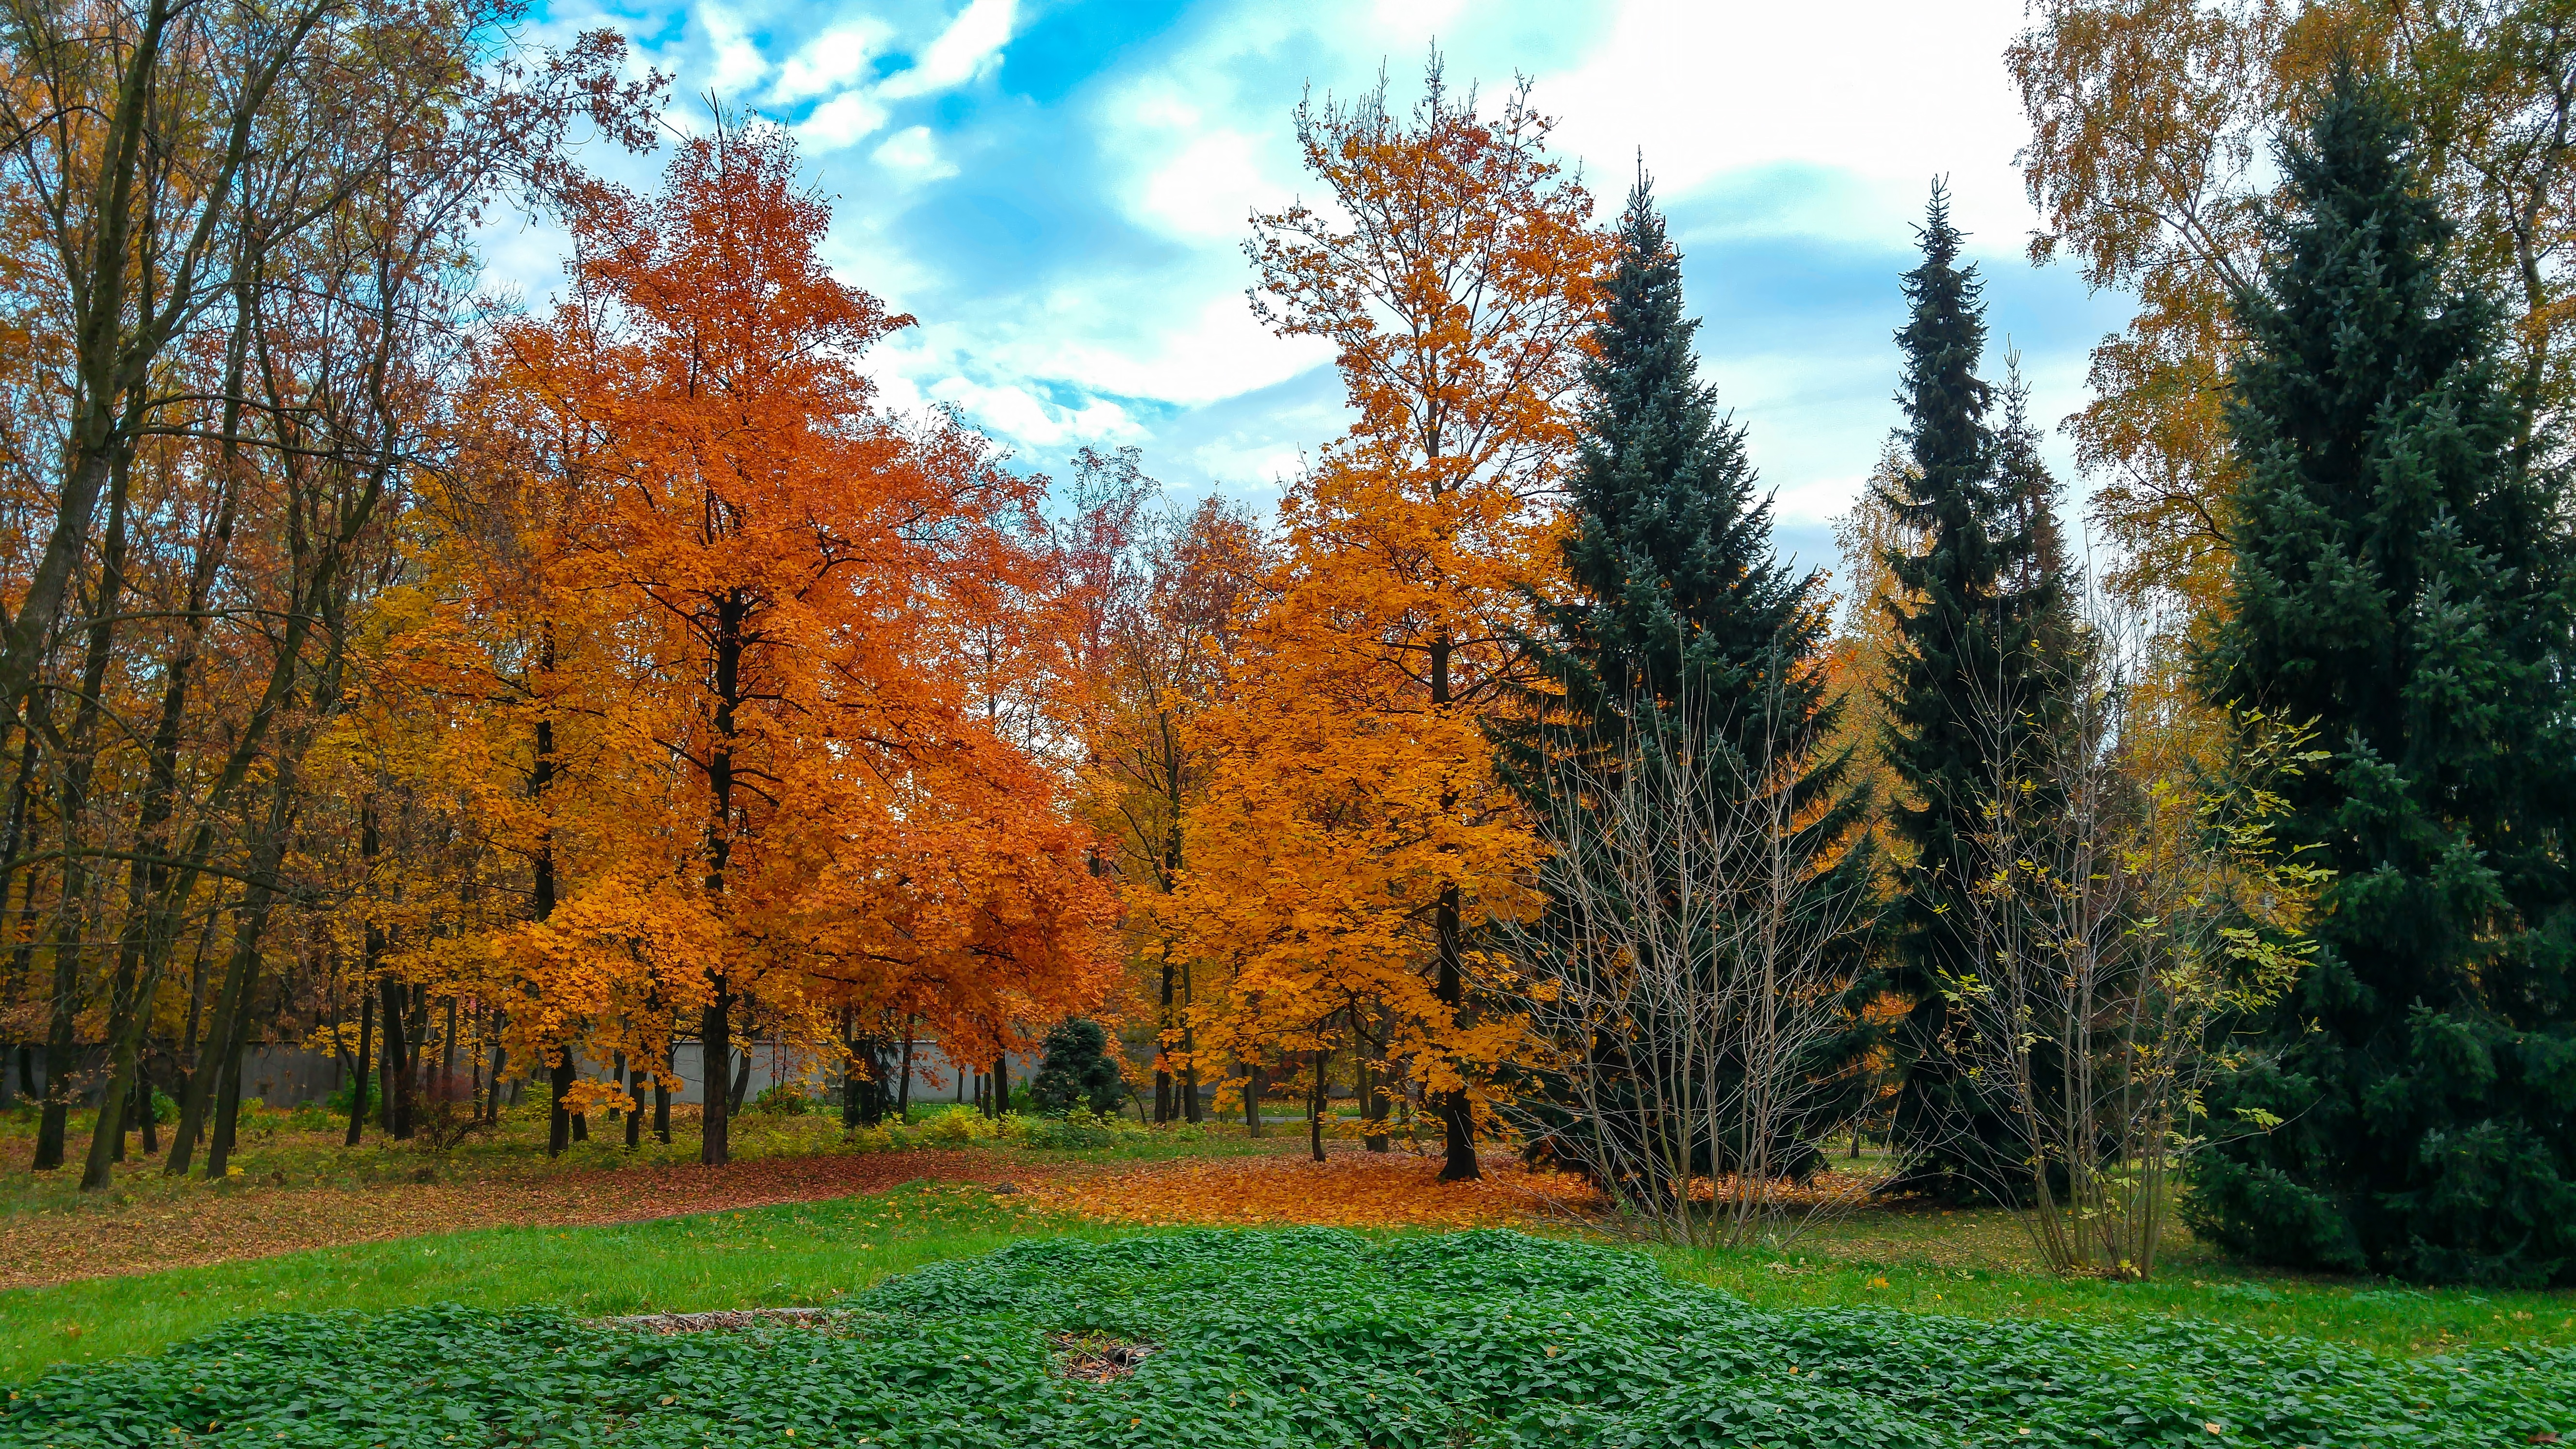
landscape, tree, nature, forest, plant, meadow, leaf, foliage, autumn, park, season, deciduous, grove, woodland, habitat, october, dry leaves, larch, ecosystem, biome, then, woody plant, temperate broadleaf and mixed forest, temperate coniferous forest, land plant